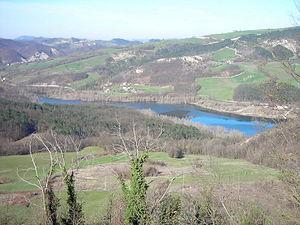
Le lac de Trebecco est un lac de barrage italien situé dans le Val Tidone, dans les provinces de Plaisance et de Pavie. Il est créé par la retenue du barrage du Molato sur le cours du Tidone.